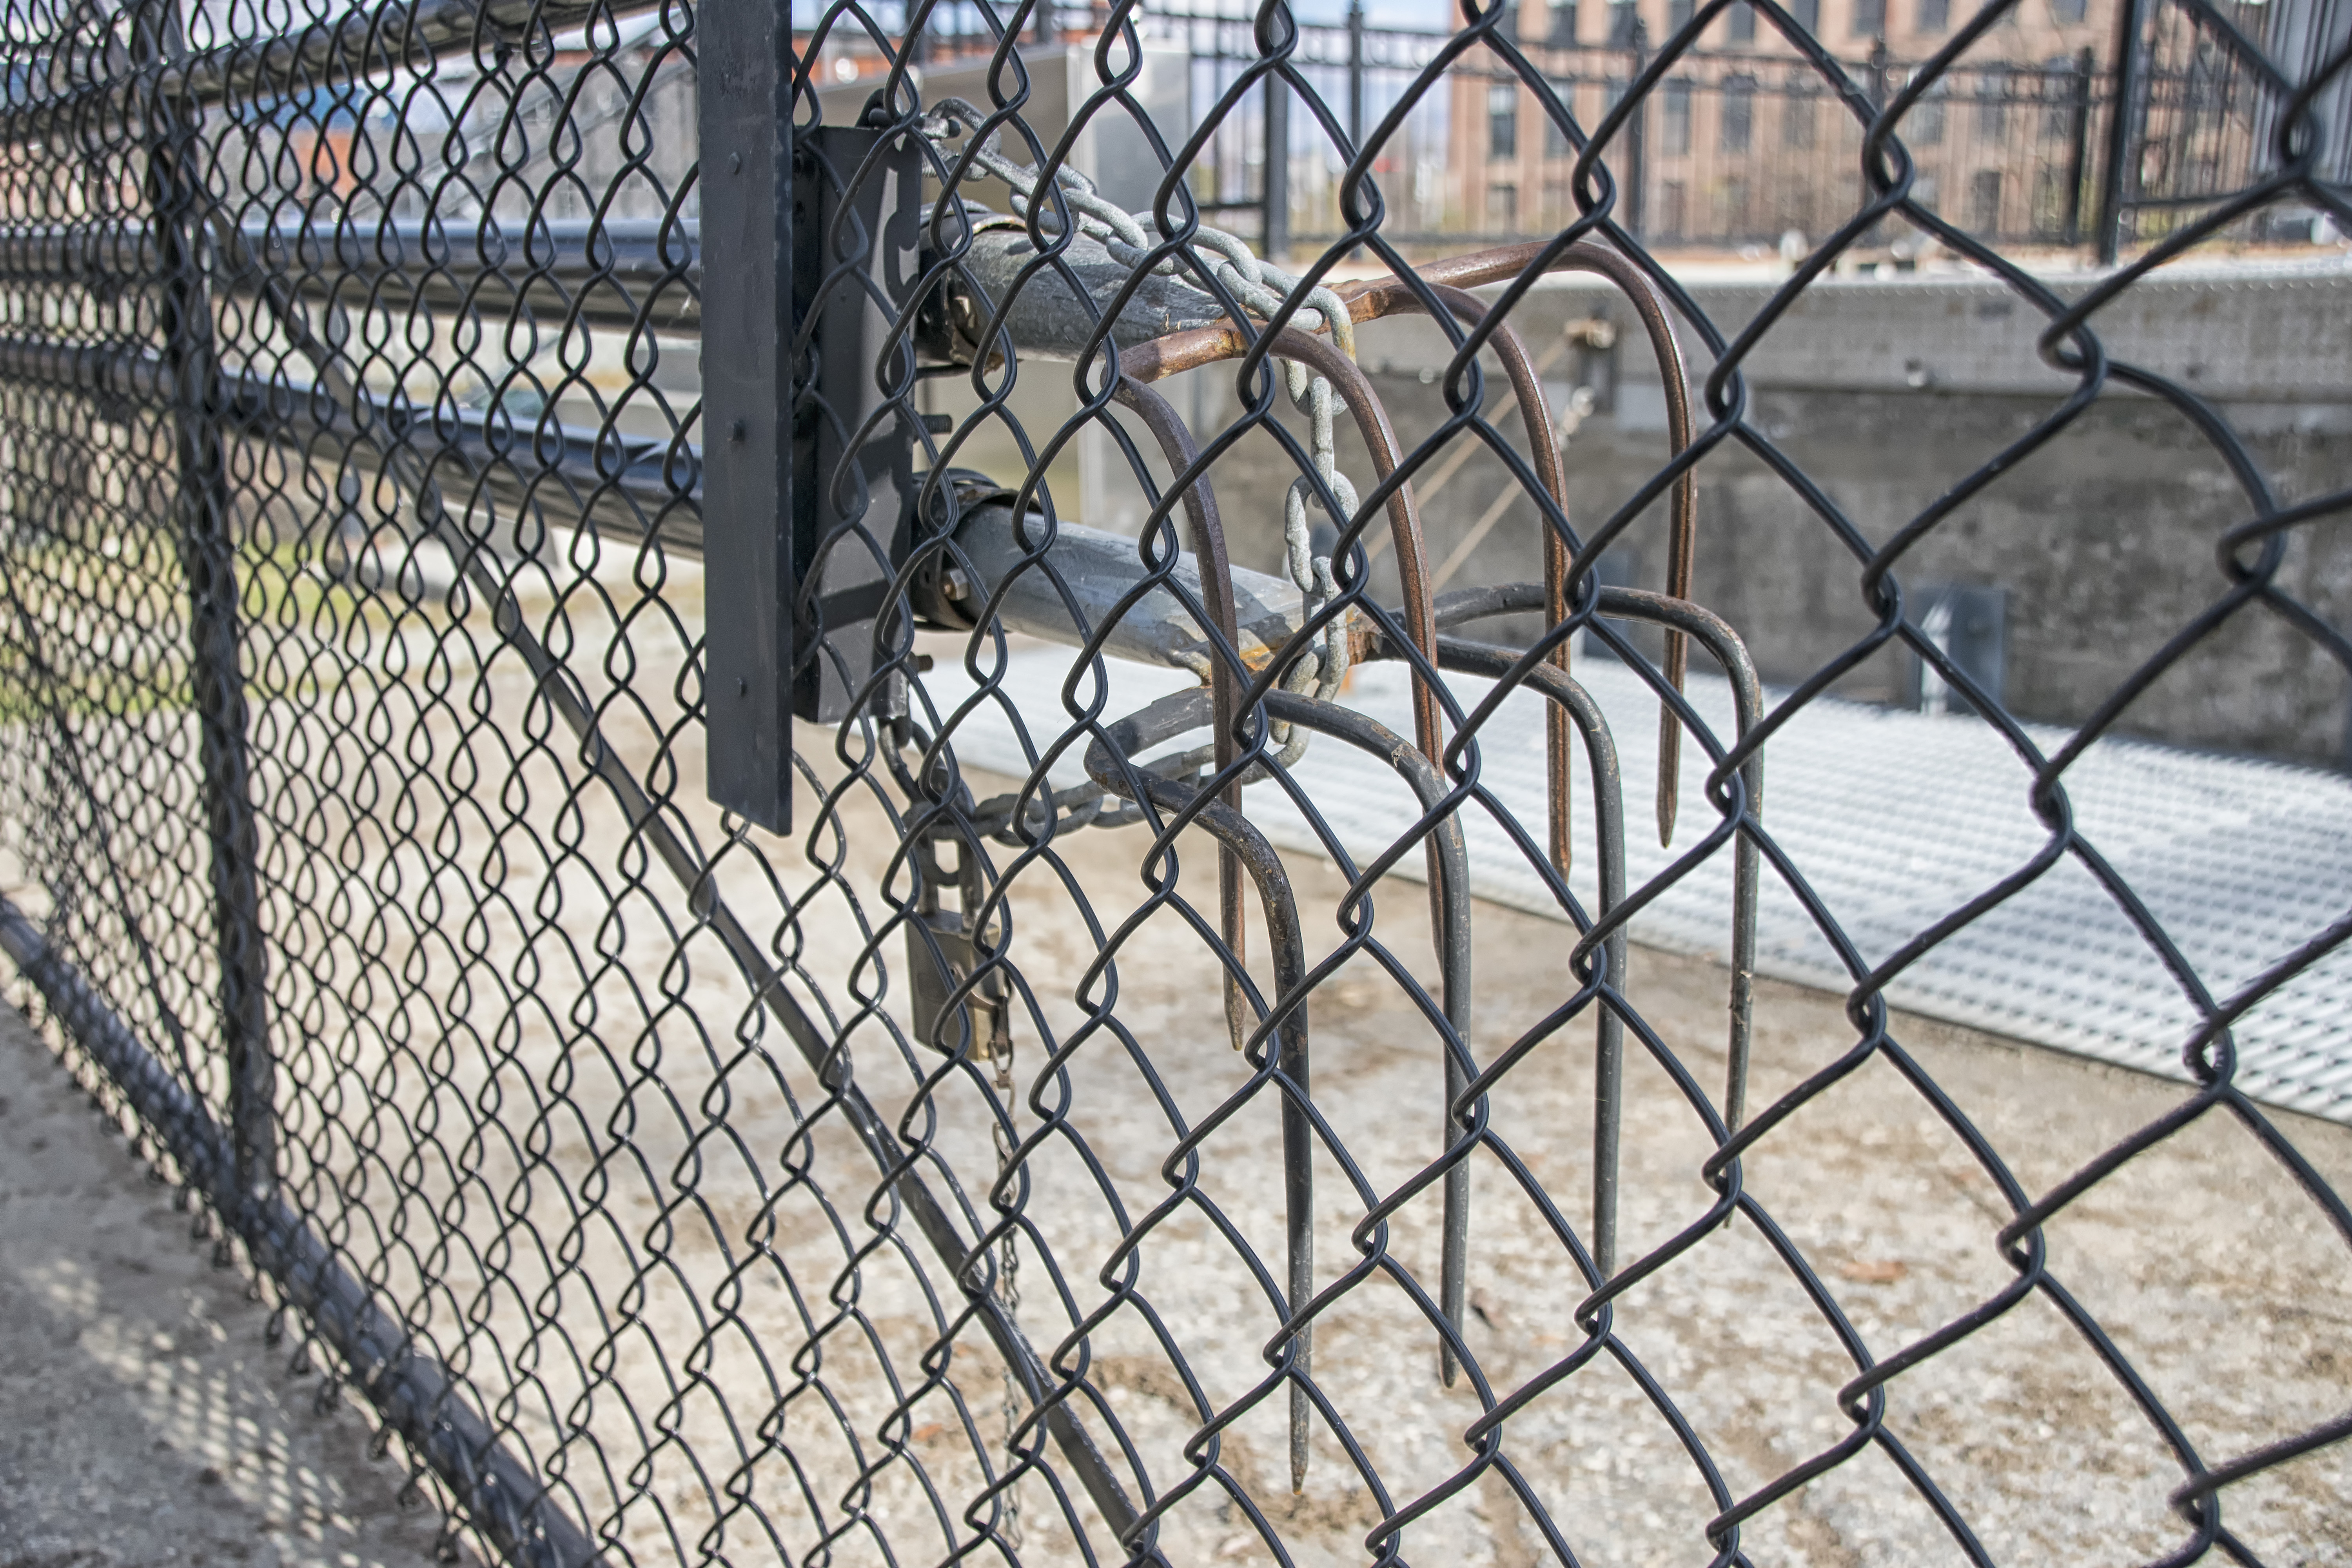
fence, wall, line, gate, canada, net, iron, quebec, sherbrooke, divers, various, outdoor structure, chain link fencing, wire fencing, home fencing